Marcos Pérez Jiménez

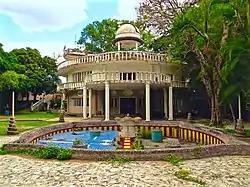
A house of Marcos Pérez Jiménez that featured fountains, a pool, an elevator, an observatory and tunnels.

Marcos Evangelista Pérez Jiménez (25 April 1914 – 20 September 2001) was a Venezuelan military officer and the dictator of Venezuela from 1950 to 1958, ruling as member of the military junta from 1950 to 1952 and as president from 1952 to 1958. He took part in the 1948 Venezuelan coup d'état, becoming part of the ruling junta. He ran in the 1952 election. However, the junta cancelled the election when early results indicated that the opposition was ahead and declared Jiménez provisional president. He became president in 1953 and instituted a constitution that granted him dictatorial powers.